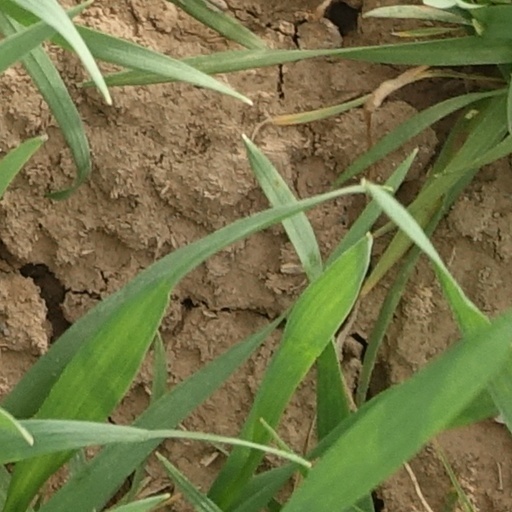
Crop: wheat